Ramschwag Ruins

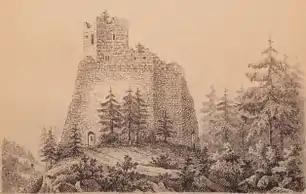
Ramschwag Ruins in 1871

In 1427, Rudolf von Rosenberg-Zuckenriet sold the castle to Ulrich and Burkard von Helmsdorf, nobles from Southern Germany who owned a significant amount of property in Thurgau. The castle remained in their ownership until 1490. Around the end of the 15th century, the castle suffered multiple landslides. Following the landslides, it was determined that the castle could only be occupied if there was danger of an invasion, and was deemed unfit for regular living. As a result of the decision, the castle ended up being sold to farmer Hans Rudolf Koller, who dismantled and sold most of the castle (such as the woodwork and clearestory).